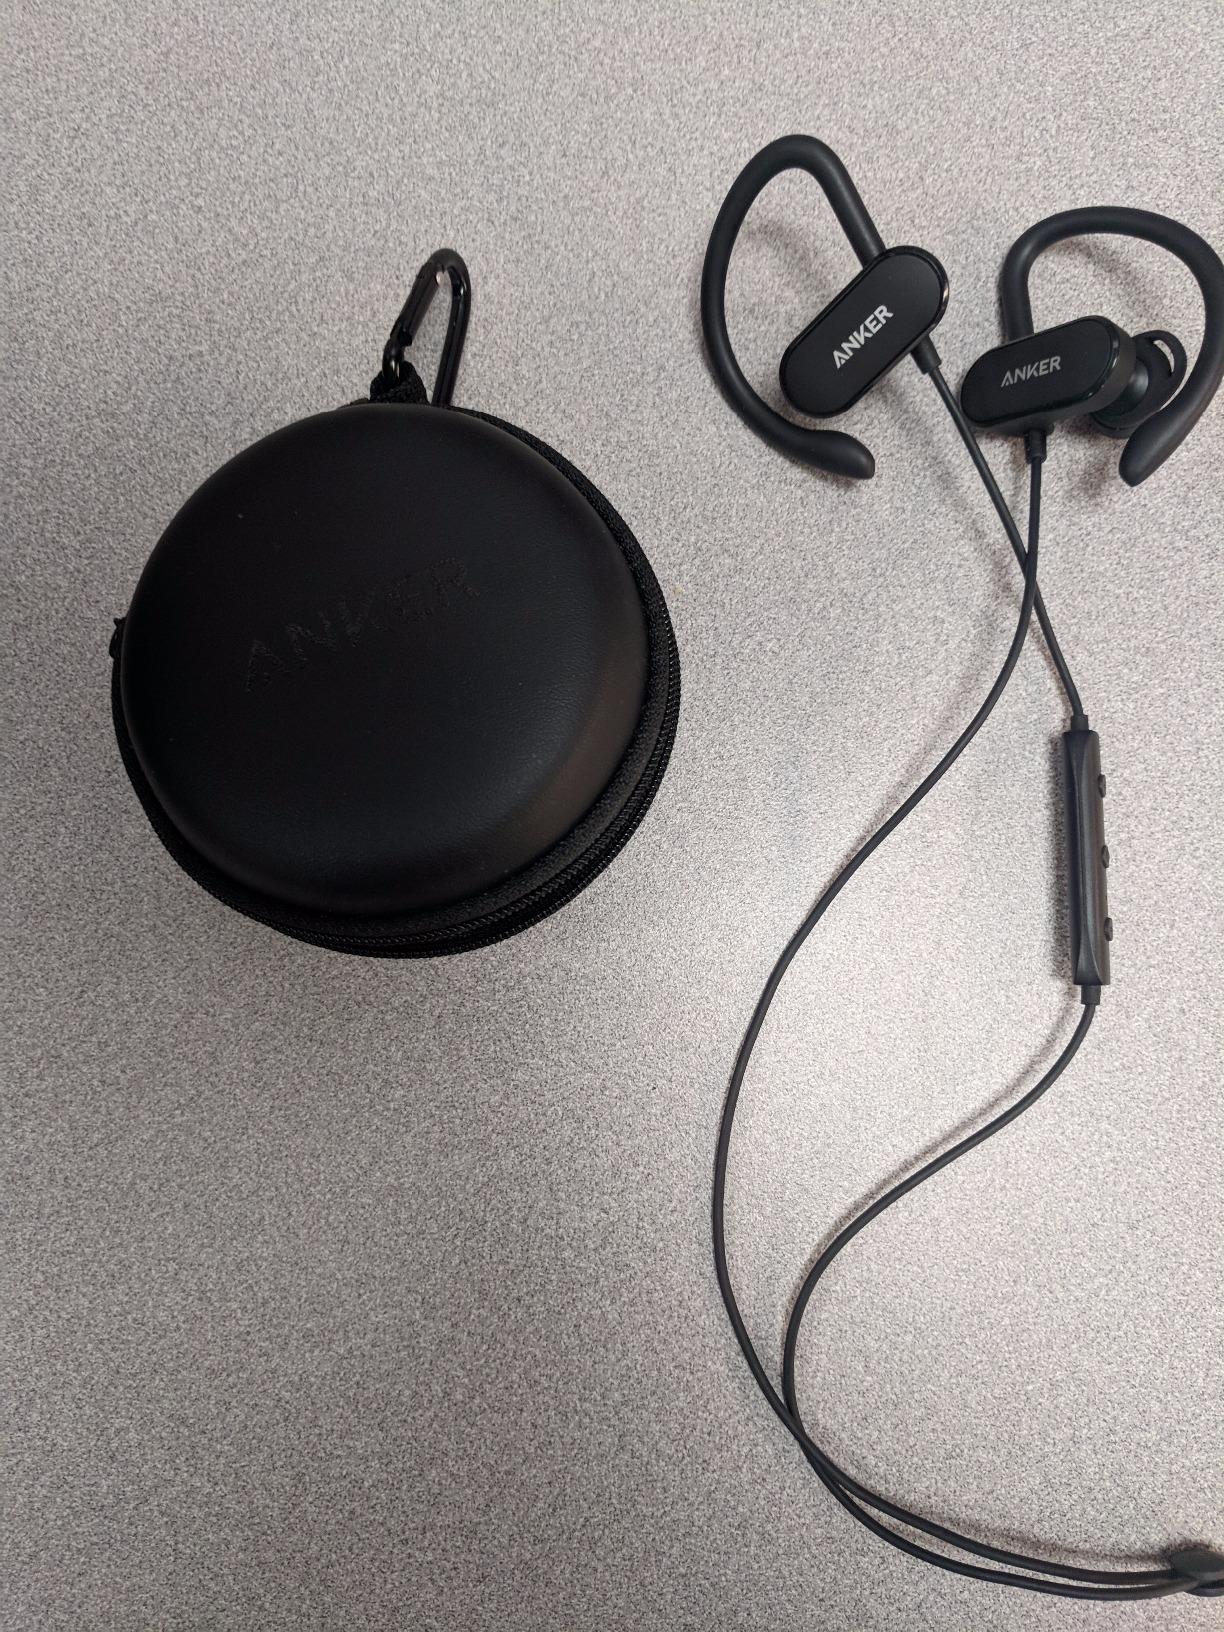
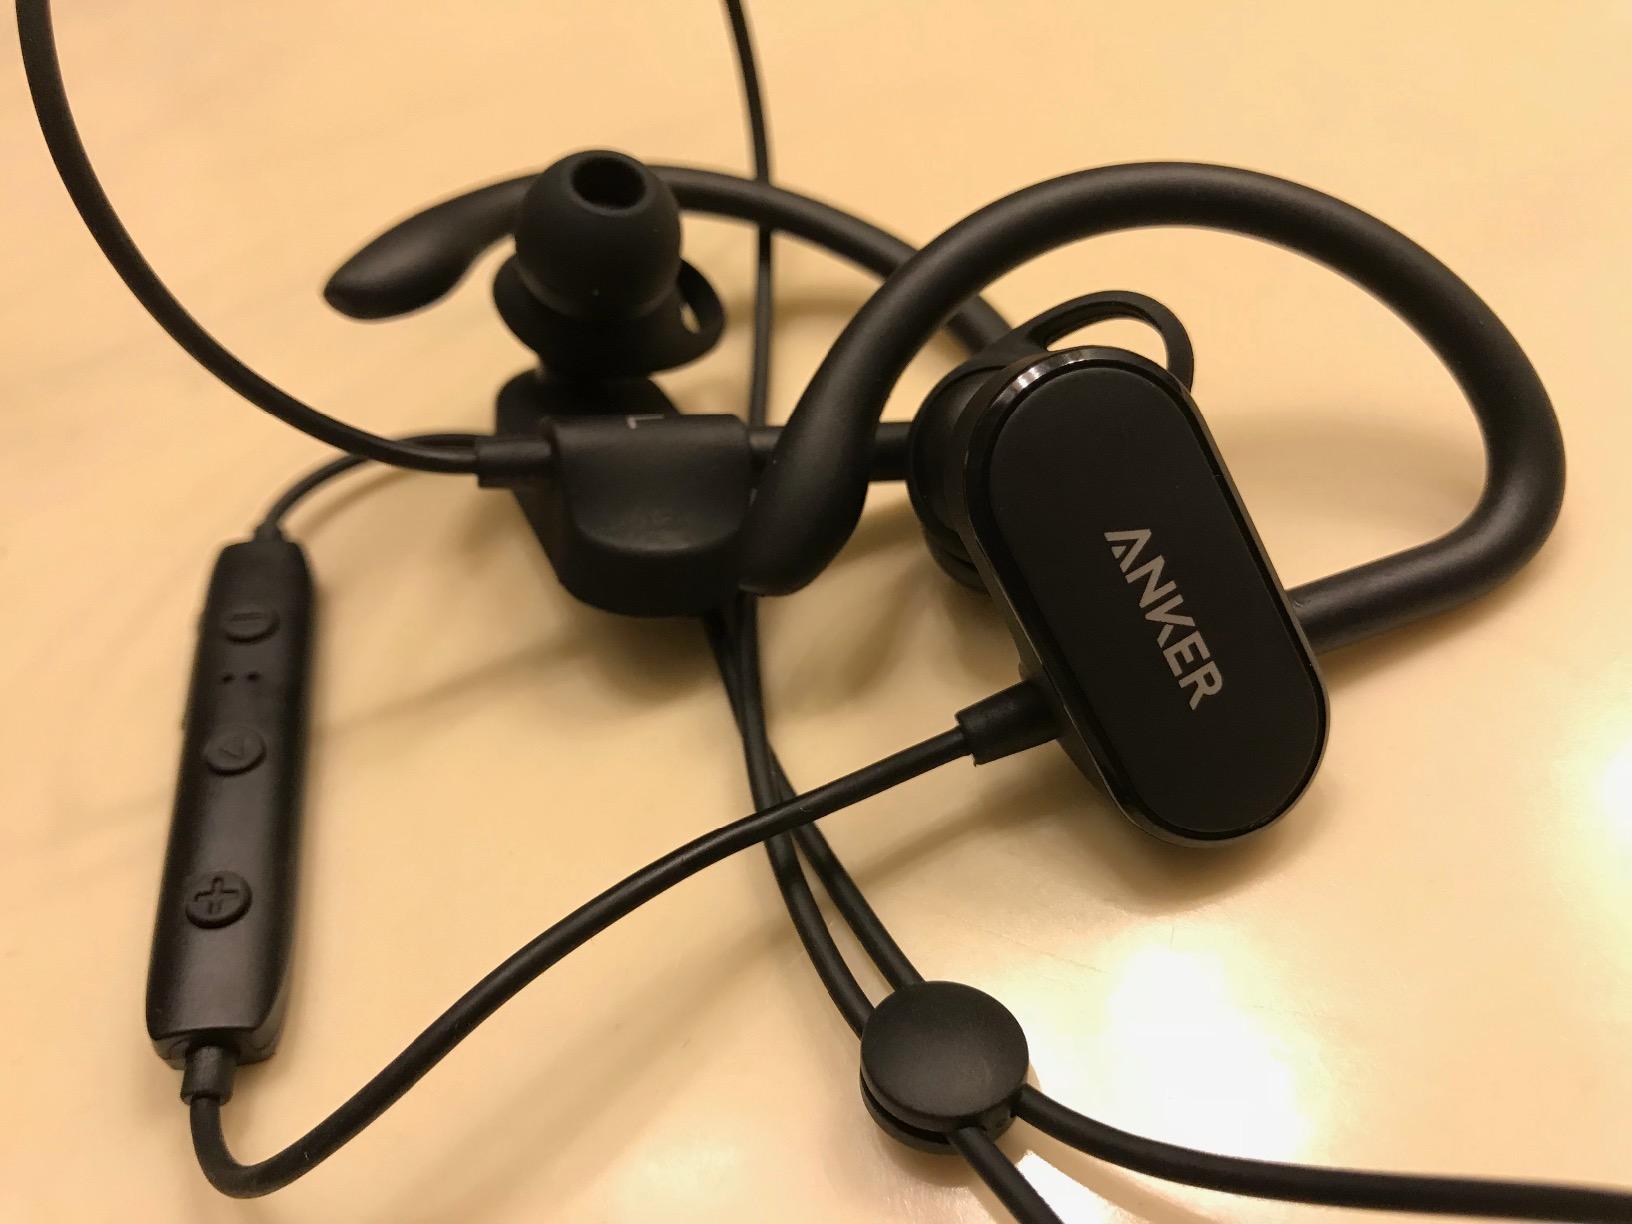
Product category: headphones
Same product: yes